KEZI

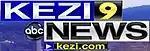
KEZI logo, 2008–2010

Channel 9 was originally assigned to Eugene for noncommercial use along with one commercial channel on the very high frequency (VHF) band, 13 (occupied by KVAL-TV beginning in 1954), and two UHF frequencies. However, by 1957, interest emerged in changing the classification of channel 9 for Eugene to commercial. A group of Eugene investors organized as Liberty Television—including president Donald A. McDonald—applied to the Federal Communications Commission (FCC) for redesignation of the channel. While educational interests fought the redesignation attempt, the Eugene city council approved by majority vote a resolution urging the addition of a second commercial station for Eugene to increase the number of national network programs broadcast to the city as well as the advertising inventory available to local businesses. Liberty also noted the fact that a second commercial station would give Eugene viewers a choice and extend TV service to new areas.